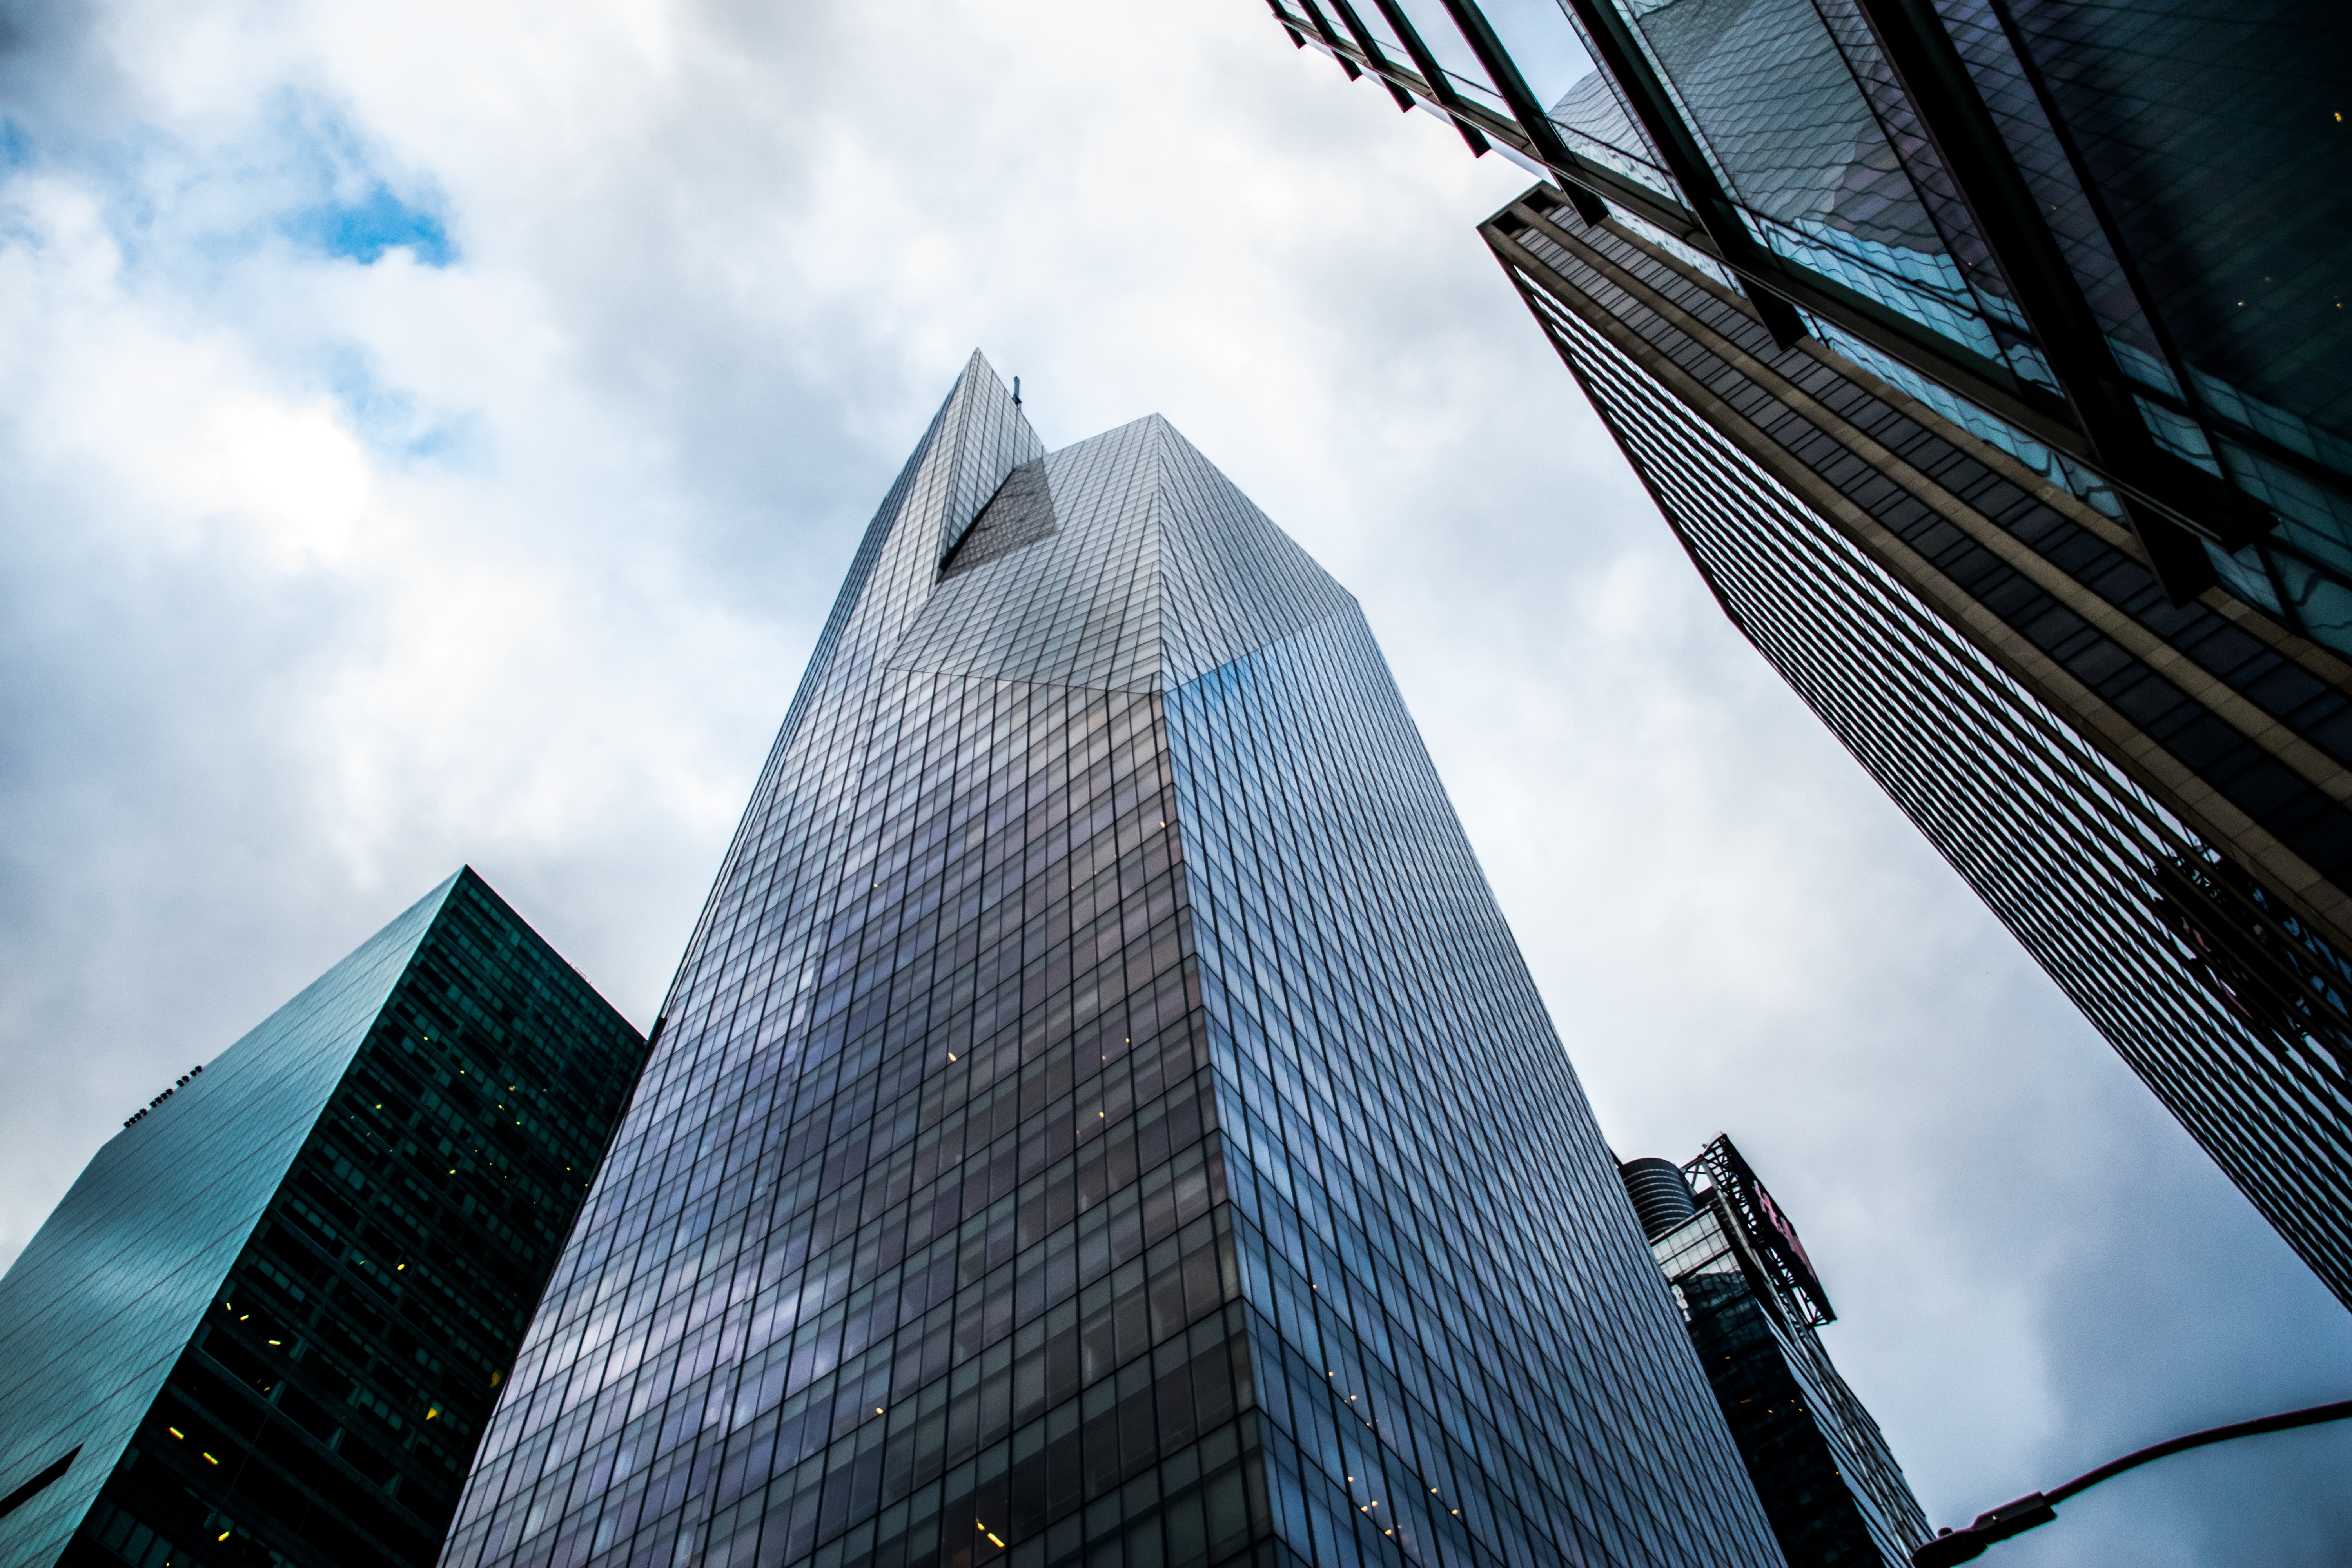
architecture, sky, skyline, building, city, skyscraper, cityscape, downtown, line, reflection, tower, landmark, facade, blue, tower block, metropolis, urban area, human settlement, metropolitan area